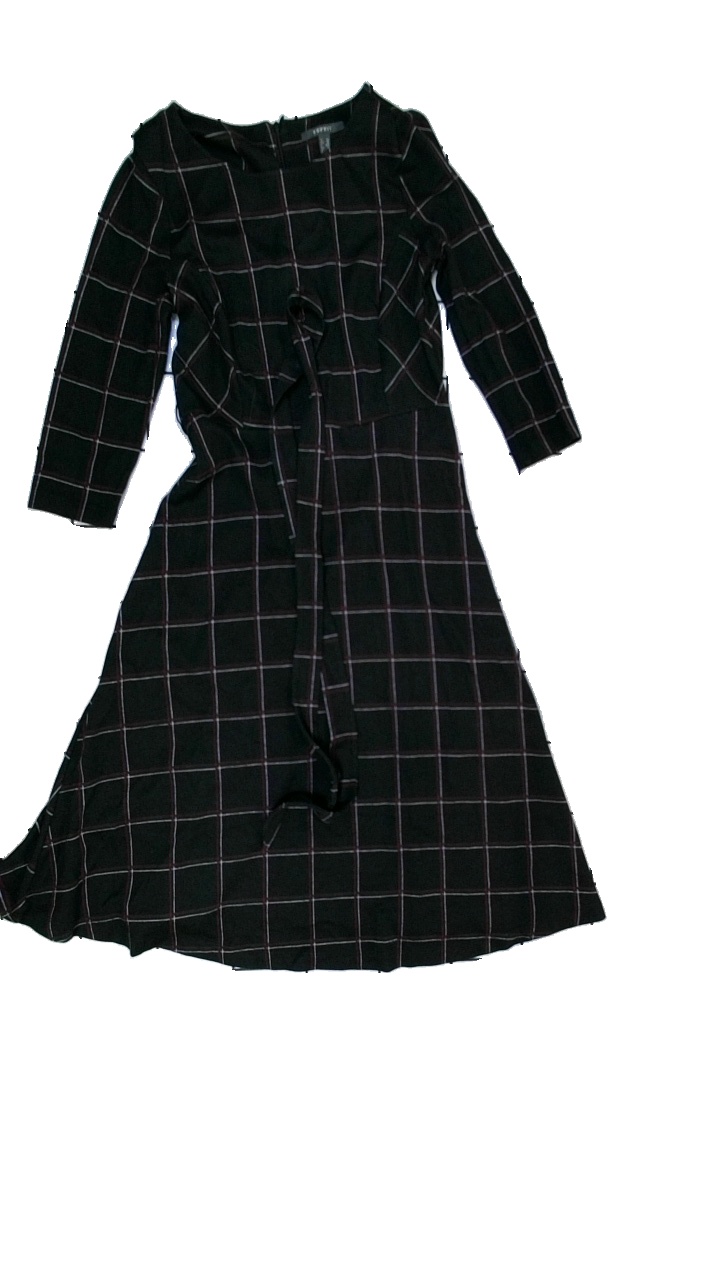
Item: Dress (Ladies)
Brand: Esprit
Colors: Black, White, Red
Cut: Regular, C-collar
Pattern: Checkered print
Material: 60% cotton, 40% acrylic
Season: All
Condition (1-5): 3
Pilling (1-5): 4
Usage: Reuse
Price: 50-100